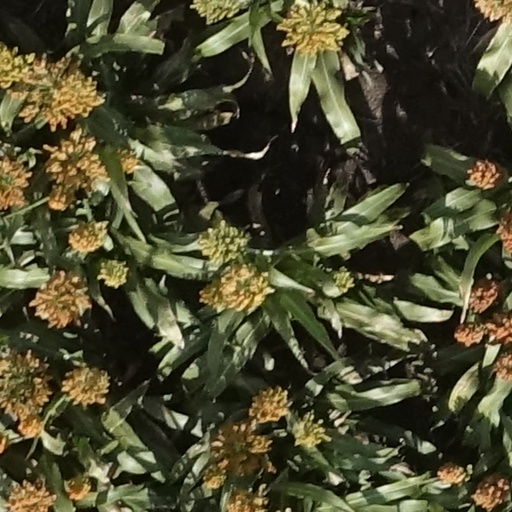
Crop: sorghum